Soviet occupation of Bessarabia and Northern Bukovina

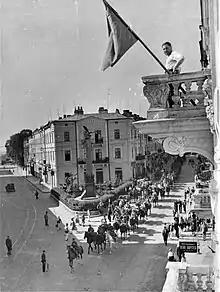
Soviet troops entering Cernăuți in 1940

Part of the population left the regions with the Romanian administration. According to the April 1941 Romanian census, the total number of refugees from the evacuated territories amounted to 68,953, but as the ultimatum came unexpectedly, many people did not have time to evacuate, and over 70,000 request for repatriation to Romania were later recorded. On the other hand, by early August 1940, between 112,000 and 149,974 people had left the other territories of Romania for the Soviet-ruled Bessarabia. That figure comprised Romanians of the region but also included Jews, both from Bessarabia and from the Old Kingdom, who wanted to escape the officially endorsed antisemitism in Romania.